Ken Grant

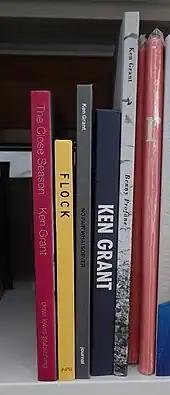
Five photobooks by Ken Grant; from left to right "The Close Season, Flock, No Pain Whatsoever, A Topical Times for These Times, Benny Profane"

Ken Grant is a photographer who since the 1980s has concentrated on working class life in the Liverpool area. He is a lecturer in the MFA photography course at the University of Ulster.